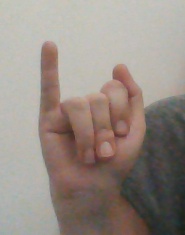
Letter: meem